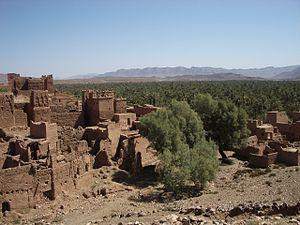
Casbah et palmeraie de la vallée du Draa, Maroc.
Le parc national d'Iriqui fait partie des parcs nationaux du Maroc et s'étend sur une superficie de 123 000 hectares. C'est un parc saharien créé en 1994 pour les espèces désertiques.
Le terme Draoui ou Ouled draâ désigne les différentes populations habitant ou issues de la vallée du Drâa où coule le plus long fleuve du Maroc : le fleuve Draa de la région de Sous-Massa-Drâa. Cette vallée a fait l'objet de reportages télévisuels en France, compte tenu de sa particularité géographique, de son intérêt touristique et de sa mosaïque de populations dont la composition se retrouve d'une façon plus général dans tout le Sud marocain.
Le Drâa, fleuve du Draa ou oued Drâa est le plus long fleuve du Maroc avec 1 100 kilomètres.
La famille Mzali est une famille tunisienne, dont les membres ont servi dans la magistrature, l'armée et l'administration. Elle a joué un rôle dans l'histoire contemporaine de la Tunisie.